Ilawod

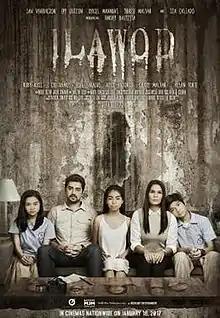
Theatrical film poster

Ilawod is a 2017 Filipino independent supernatural horror film, directed by Dan Villegas in his first venture into the horror genre as a director with a script from Palanca winner Yvette Tan. It stars Iza Calzado, Ian Veneracion, Xyriel Manabat, Harvey Bautista, and Therese Malvar. The film depicts the story of a family's breakdown in the midst of a demonic attack.